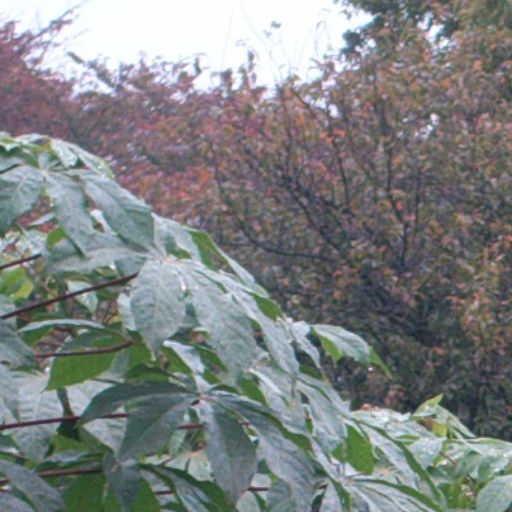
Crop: cassava